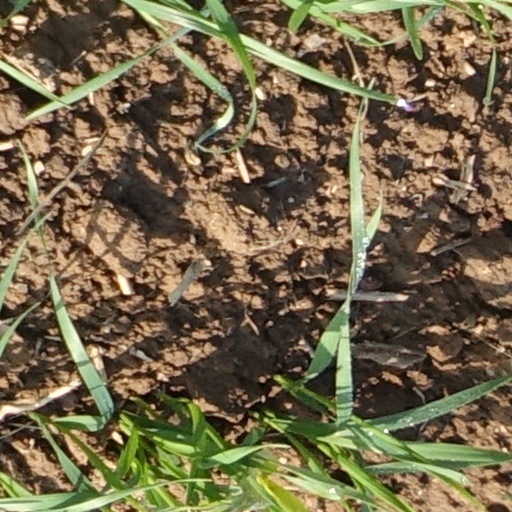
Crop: wheat